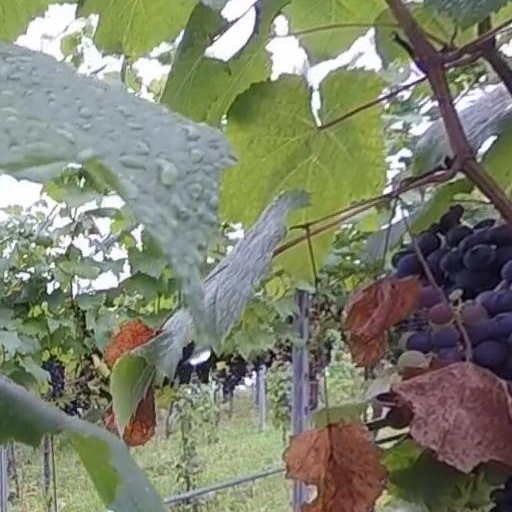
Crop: grape